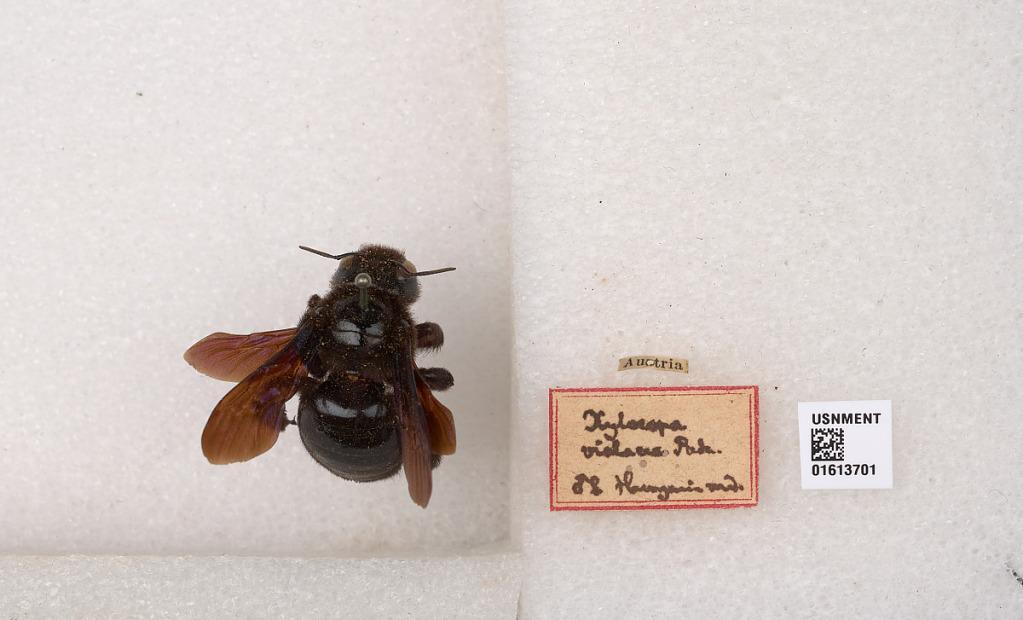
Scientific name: Xylocopa (Xylocopa) valga Gerstäcker
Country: Austria
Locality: Austria